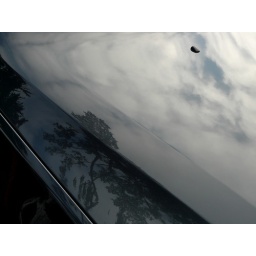
9846 / tree in sky on car